Koilwar Bridge

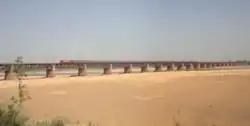
A view of 'Koilwar bridge'

Koilwar Bridge, (officially Abdul Bari Bridge) at Koilwar in Bhojpur spans the Sone river. This 1.44 km long, 2-lane, rail-cum-road bridge connects the city of Arrah with Patna, the capital of Bihar state in India. The bridge is named after Indian academic and social reformer Prof. Abdul Bari, and is presently the oldest operational railway bridge in India, standing since 4 November 1862. It is shown in the 1982 Oscar award winning film Gandhi, directed by Richard Attenborough. From 1862 to 1900, Koilwar Bridge remained as the longest river bridge in India.